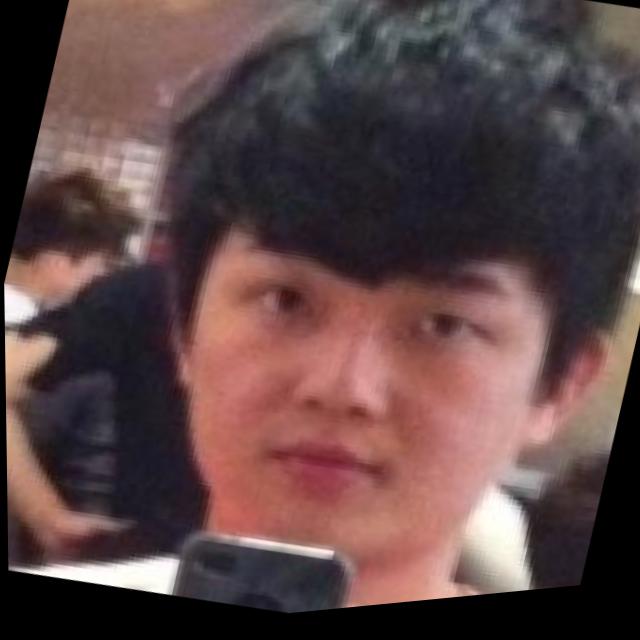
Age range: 21-44